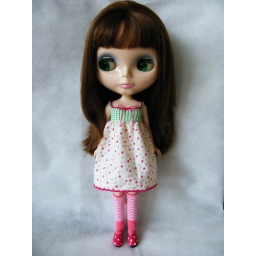
I love sweets so I like this collection. And I think my girl look like a well decorated cake in this dress.